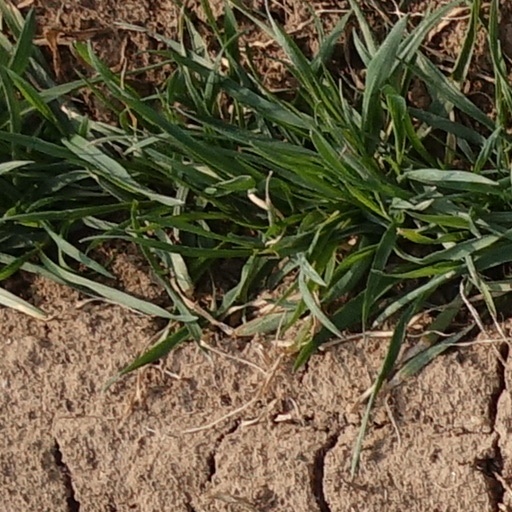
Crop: wheat